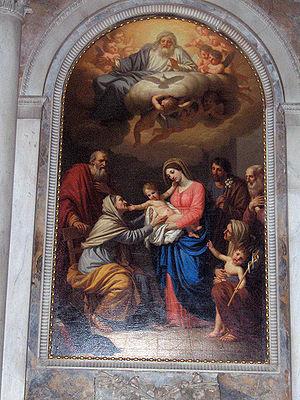
Stefano Tofanelli est un peintre italien néoclassique actif à la fin du XVIIIᵉ et au début du XIXᵉ siècle à Rome et dans sa ville natale.
La Basilique San Frediano est une des plus anciennes églises de Lucques, en Toscane, située sur la place homonyme, elle est de style roman.